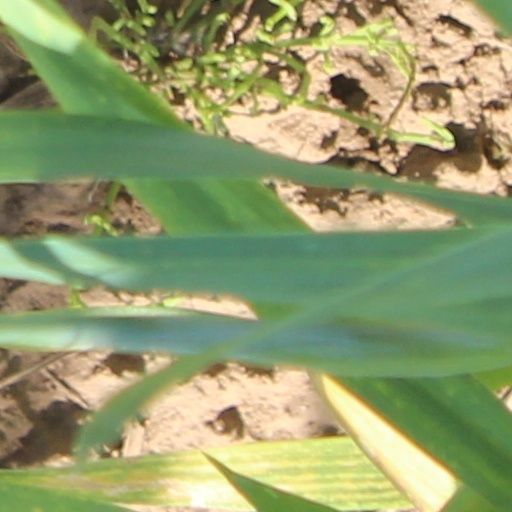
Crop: wheat